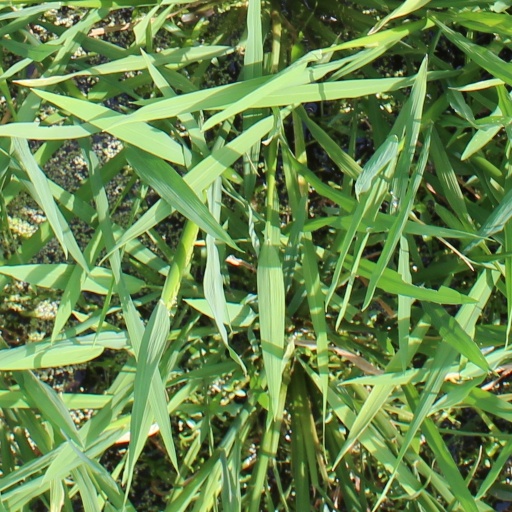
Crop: rice